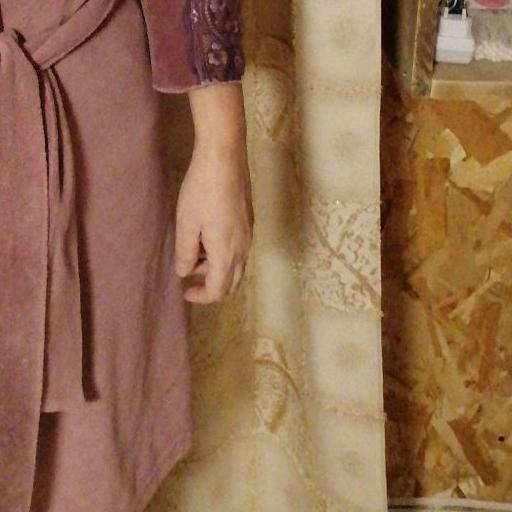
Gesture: no_gesture